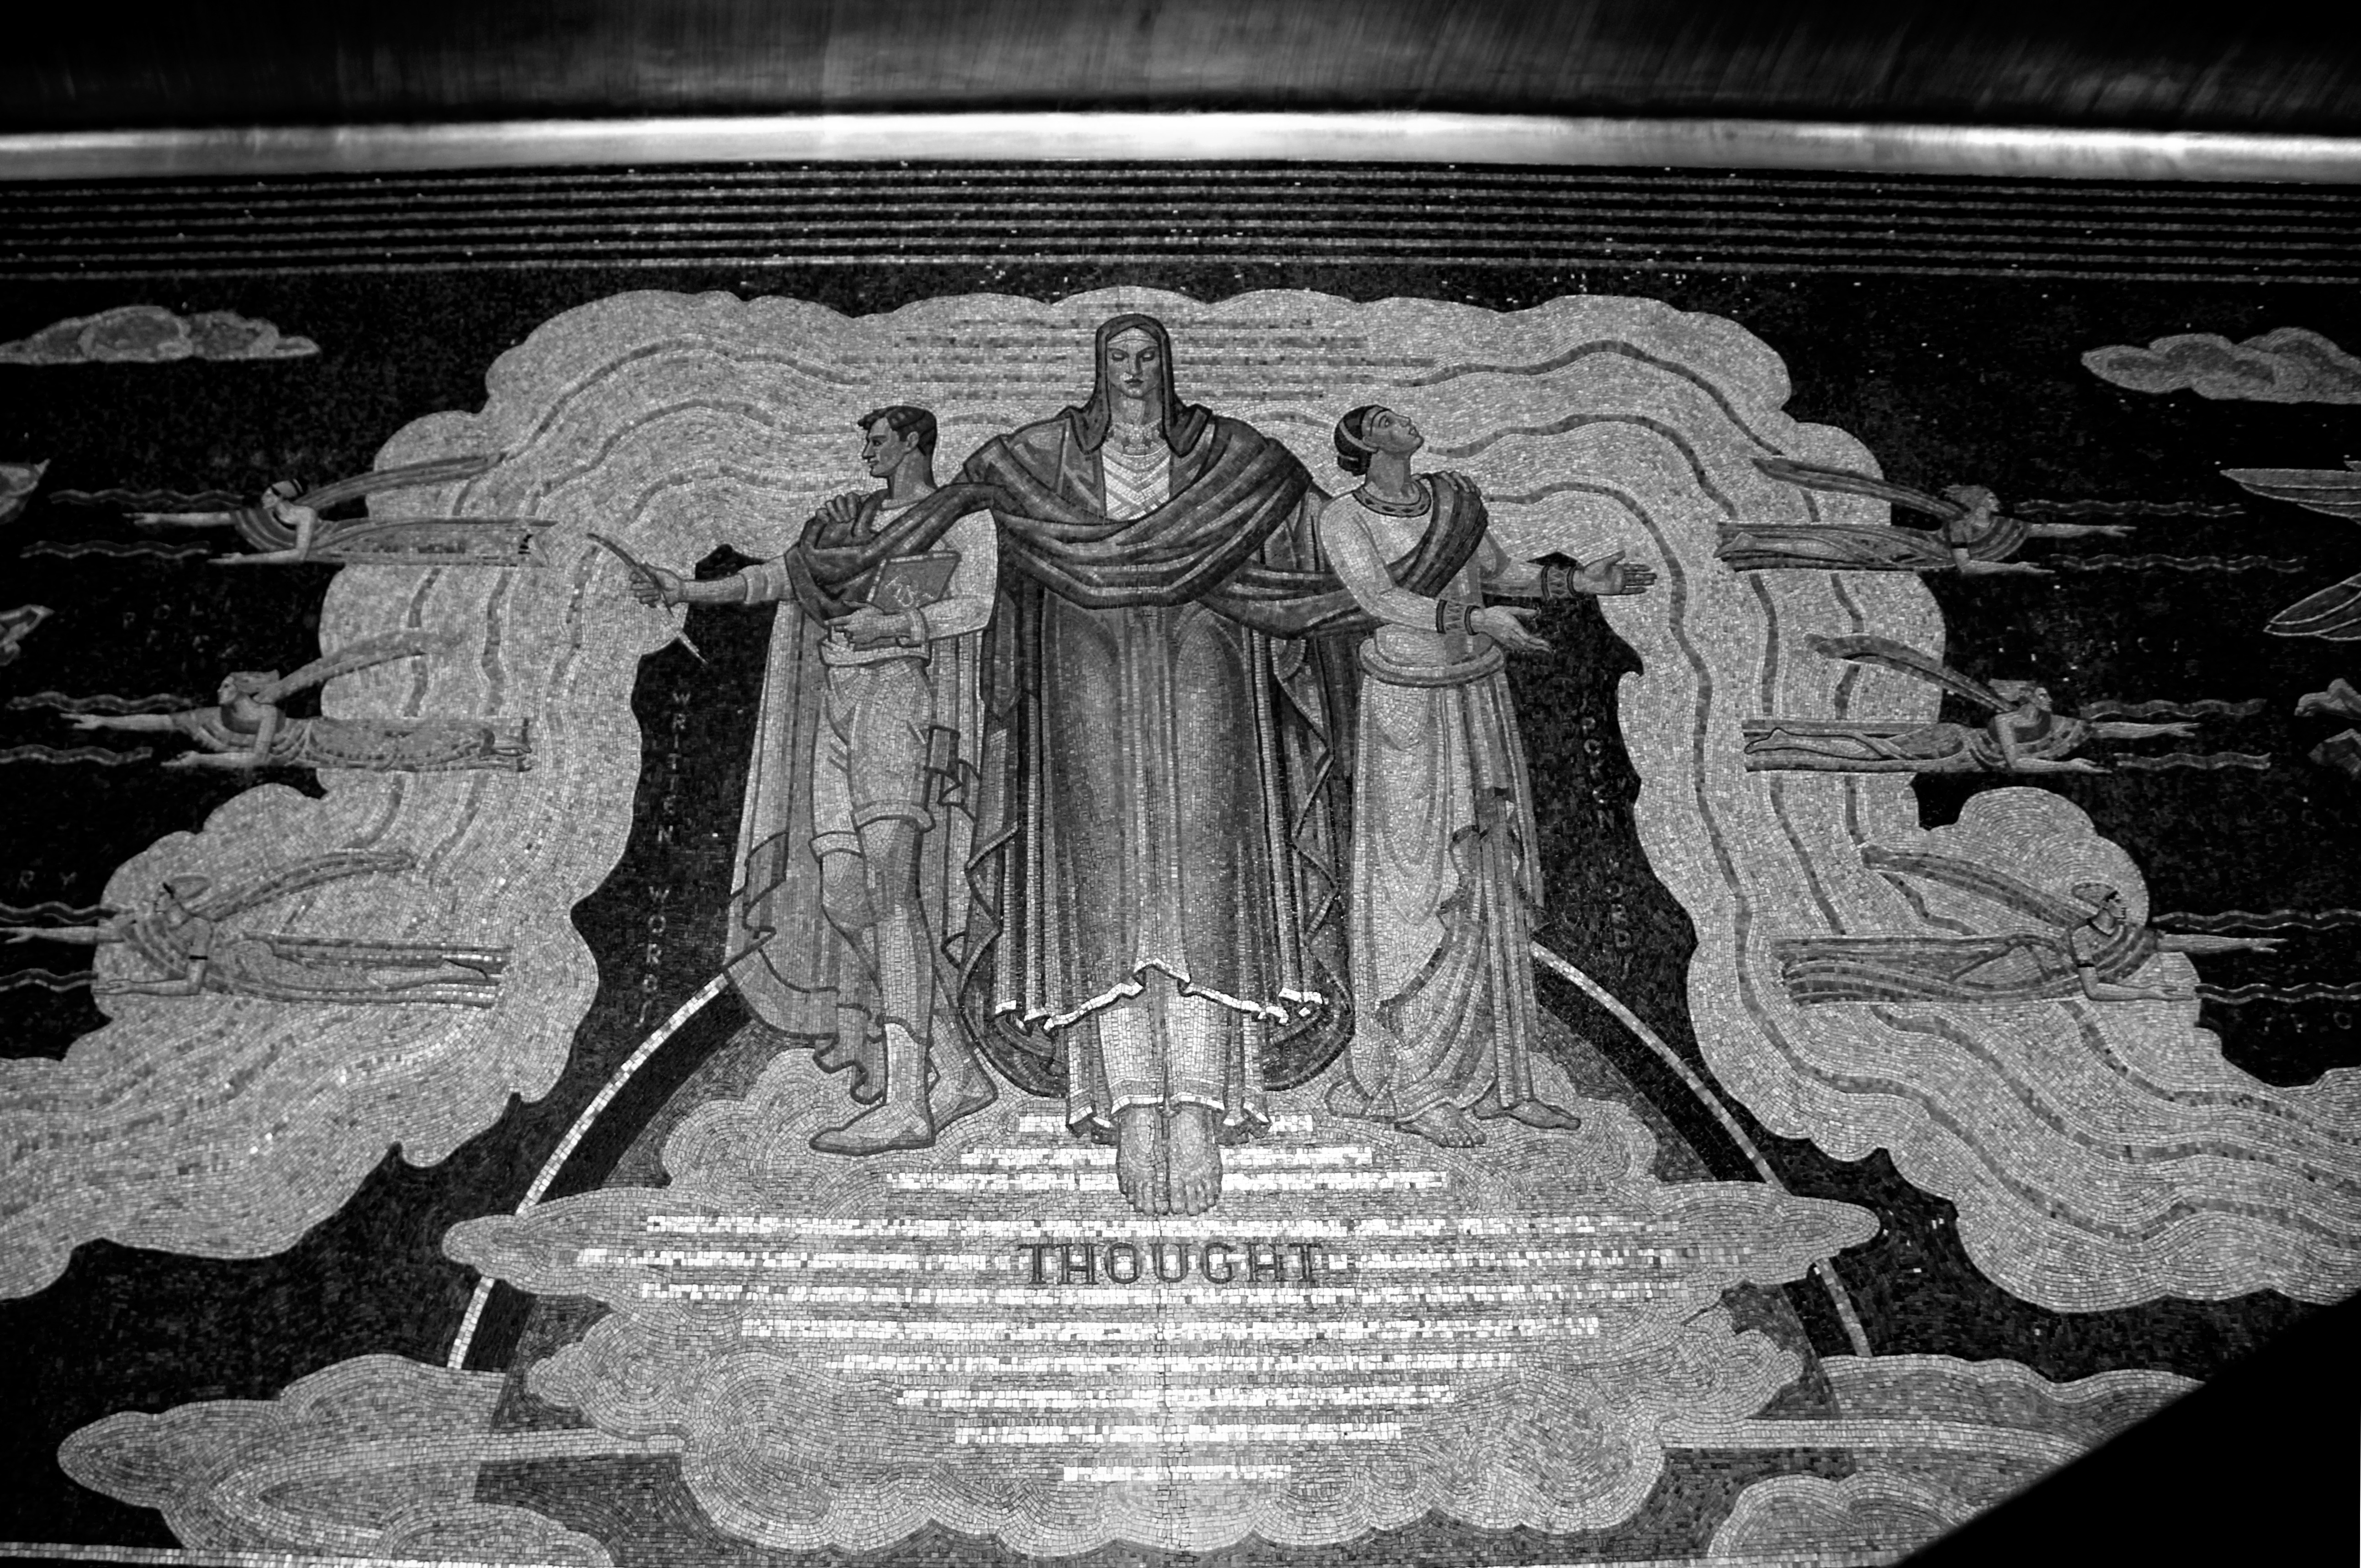
black and white, statue, monochrome, art, drawing, temple, symmetry, carving, monochrome photography, ancient history